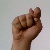
The image shows a hand gesture representing the letter 'T' in Indian Sign Language.